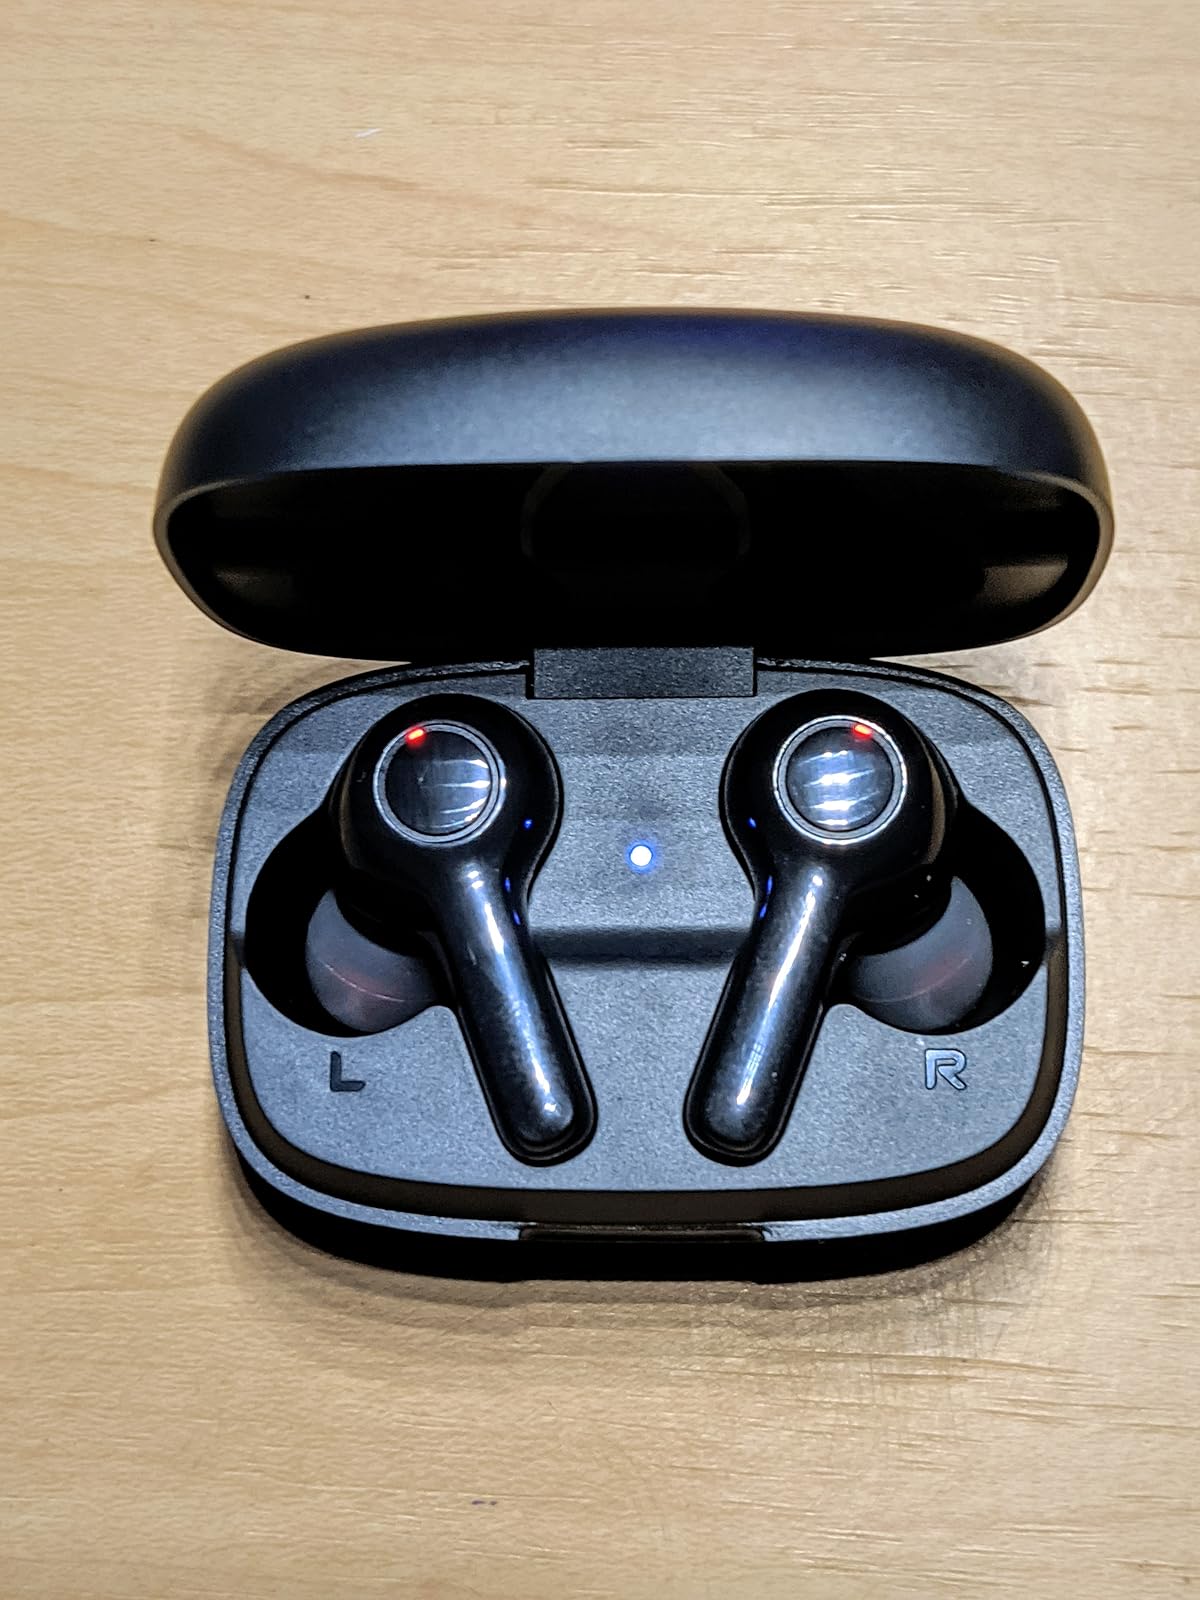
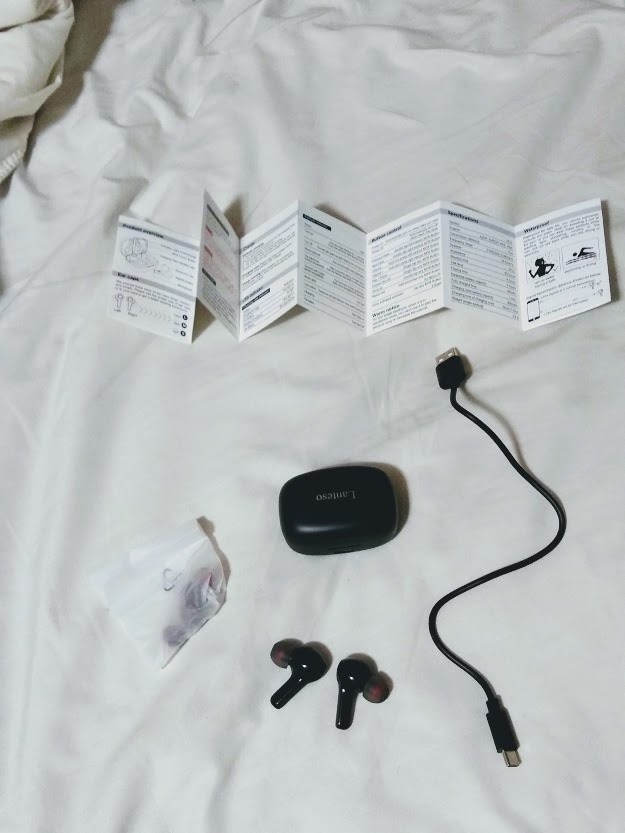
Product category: earbuds
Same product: yes